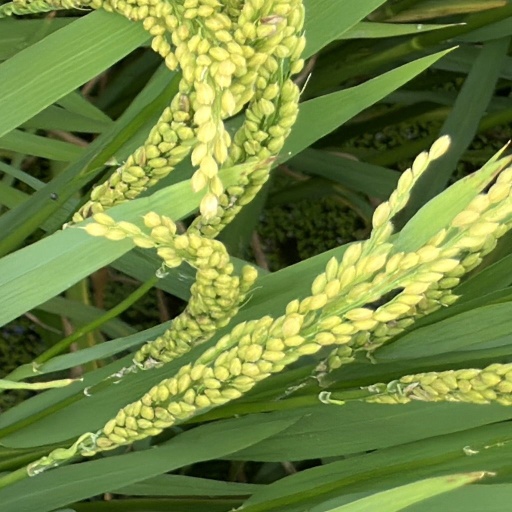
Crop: rice